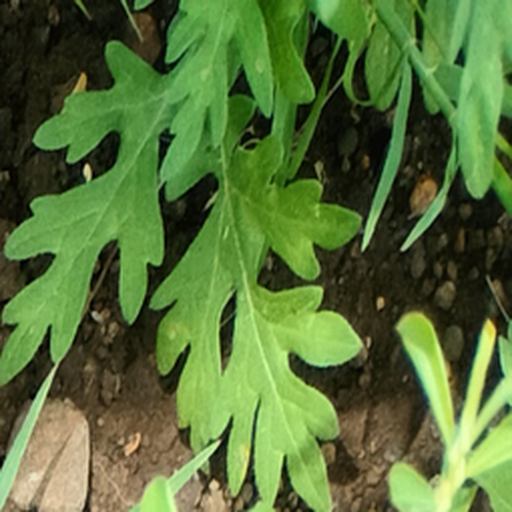
Weed species: Gajar_gavat_(Parthenium hysterophorus)